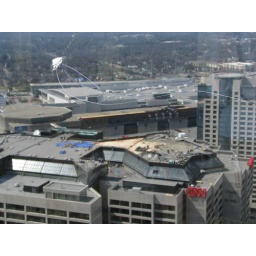
Crack in the glass of Mandy's boss' office and CNN